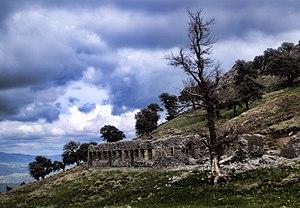
L'Ouarsenis est un massif de montagnes du nord-ouest de l'Algérie. Il culmine au pic Sidi Amar près de Bordj Bou Naama dans la wilaya de Tissemsilt à 67 km au nord de Tissemsilt.